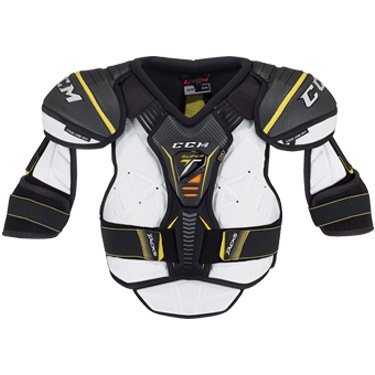
SuperTacks Shoulder Pads - Youth
The SuperTacks shoulder pads maintain the excellent fit and protection of the UltraTacks model, but with enhancements throughout the range. With increased D3O Smart Material, we're elevating the Tacks series to a new level.
Brand: CCM
Category: Sporting Goods > Athletics > Figure Skating & Hockey > Hockey Protective Gear > Hockey Shoulder Pads & Chest Protectors